Polemarch

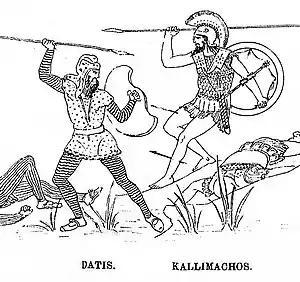
Datis fighting the "polemarch" of Athens Kallimachos at the Battle of Marathon, in the Stoa Poikile (reconstitution).

A polemarch (from , "polémarchos") was a senior military title in various ancient Greek city states ("poleis"). The title is derived from the words "polemos" ('war') and "archon" ('ruler, leader') and translates as 'warleader' or 'warlord'. The name indicates that the polemarch's original function was to command the army; presumably the office was created to take over this function from the king. The title held a high position in Athenian society, alongside the "archon eponymos" and the "archon basileus". In Athens the polemarch was the commander-in-chief of the armed forces of the city-state.